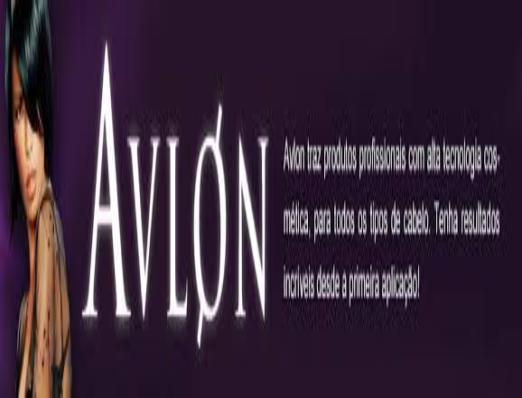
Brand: Avlon
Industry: Necessities